Cathedral in the Desert

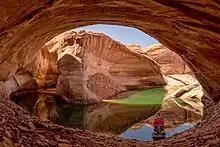
The Cathedral in the Desert in 2021 with a red boat

The Cathedral in the Desert is a natural formation, sometimes referred to as an amphitheater, buried under Lake Powell in Glen Canyon. Due to the Southwestern North American megadrought, the cathedral has been visible in 2005 and 2019. Lake Powell must drop to 3,605 feet for the cathedral floor to be visible.